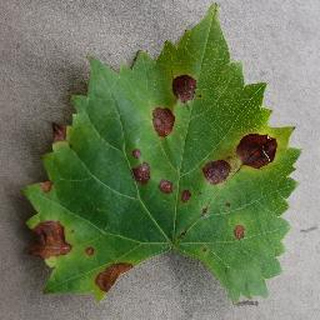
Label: grape_black_rot